Drugs in the United States

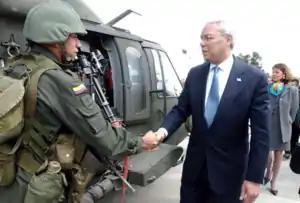
As part of the "War on drugs", the U.S. gives hundreds of millions of dollars per year of military aid to Colombia, used to combat guerrilla groups such as FARC, involved in narcotics trafficking. Colin Powell is seen here visiting Colombia in 2006 in support of Plan Colombia.

The War on drugs is a campaign of prohibition and foreign military aid and military intervention undertaken by the United States government, with the assistance of participating countries, and the stated aim to define and reduce the illegal drug trade. This initiative includes a set of drug policies of the United States that are intended to discourage the production, distribution, and consumption of illegal psychoactive drugs. The term "War on Drugs" was first used by President Richard Nixon in 1971.